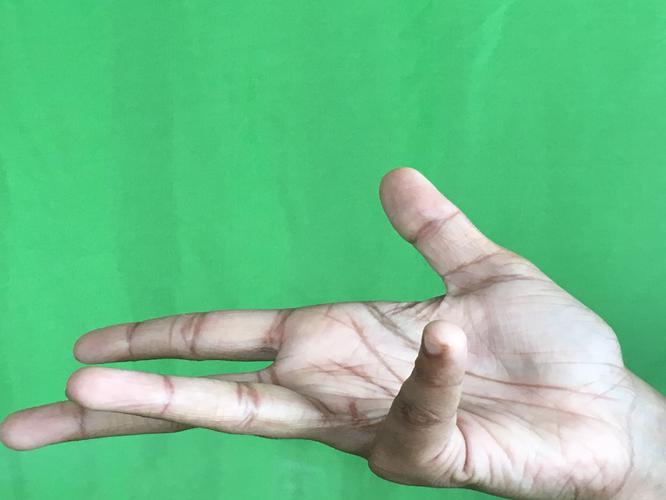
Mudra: Alapadmam
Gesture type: single_hand